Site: brandenburg
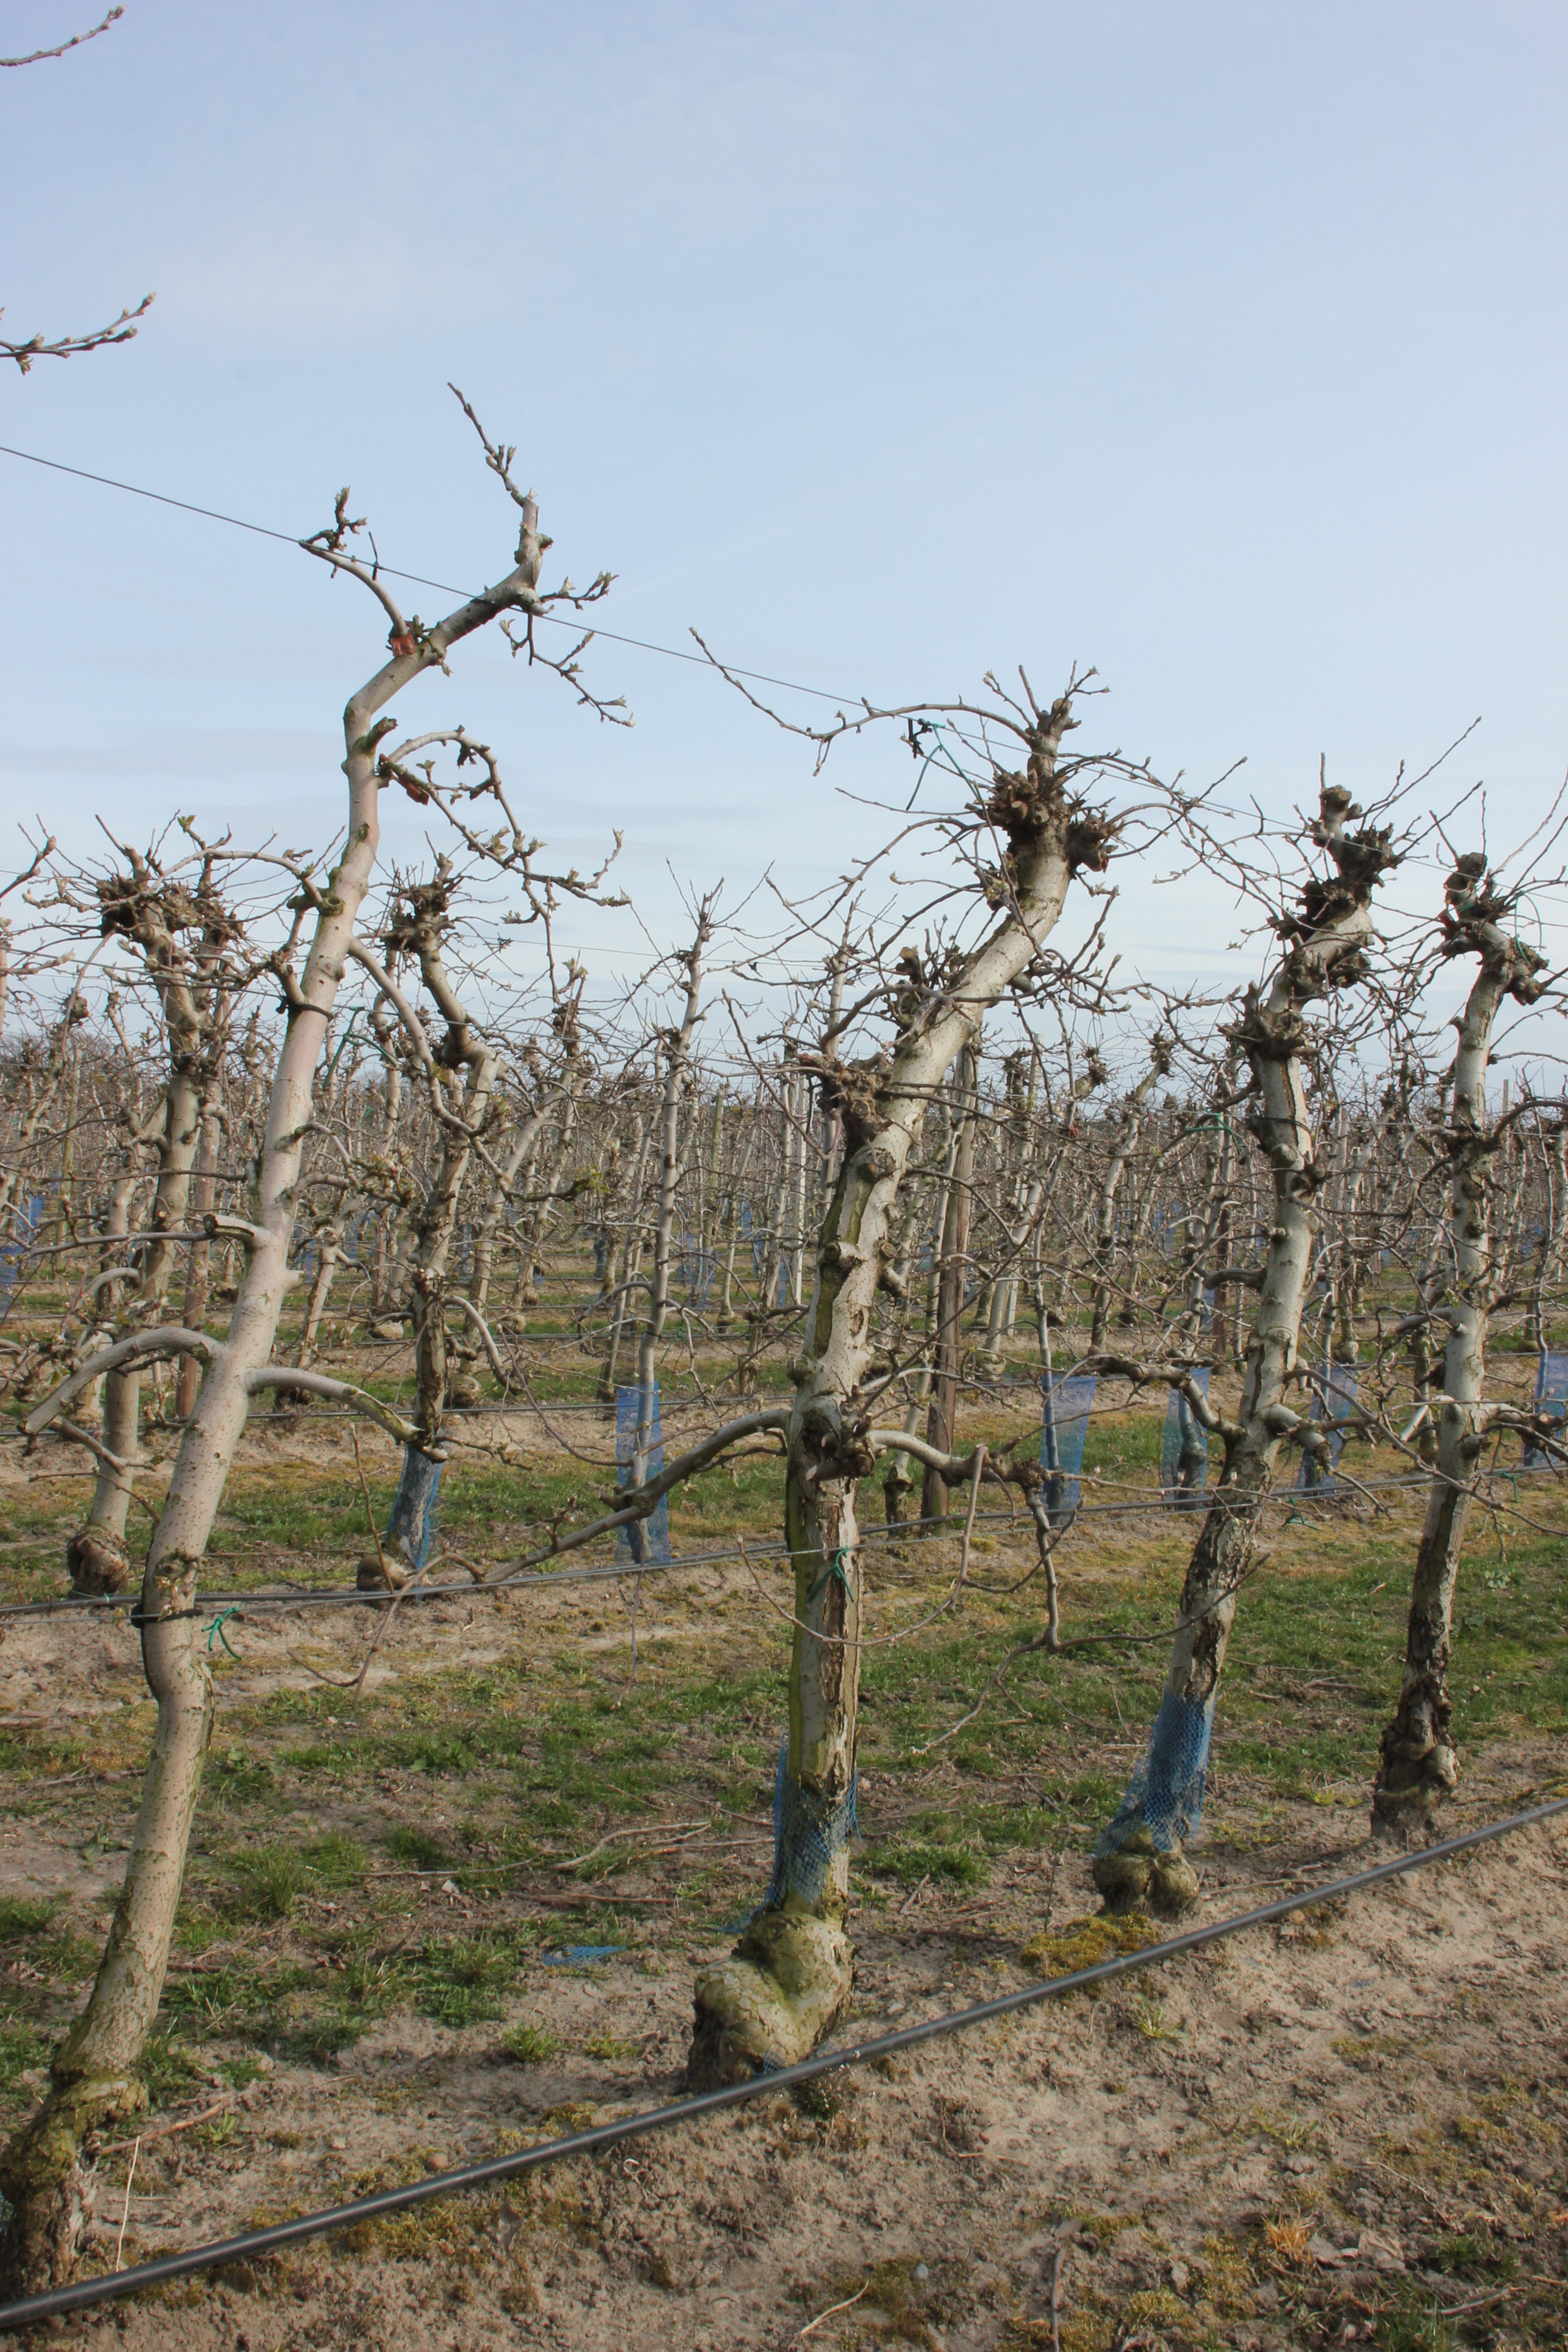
Growth stage (BBCH 54): Inflorescence emergence